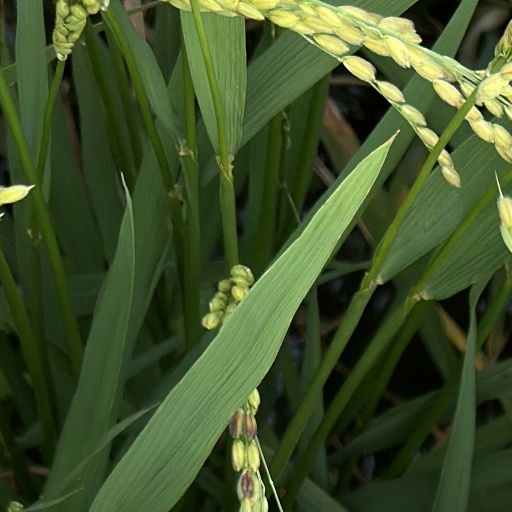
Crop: rice